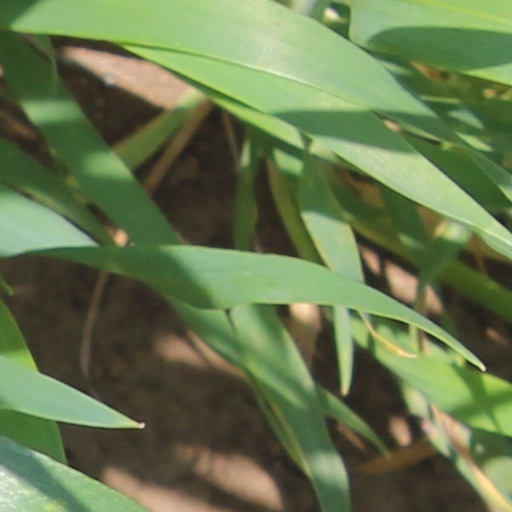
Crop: wheat